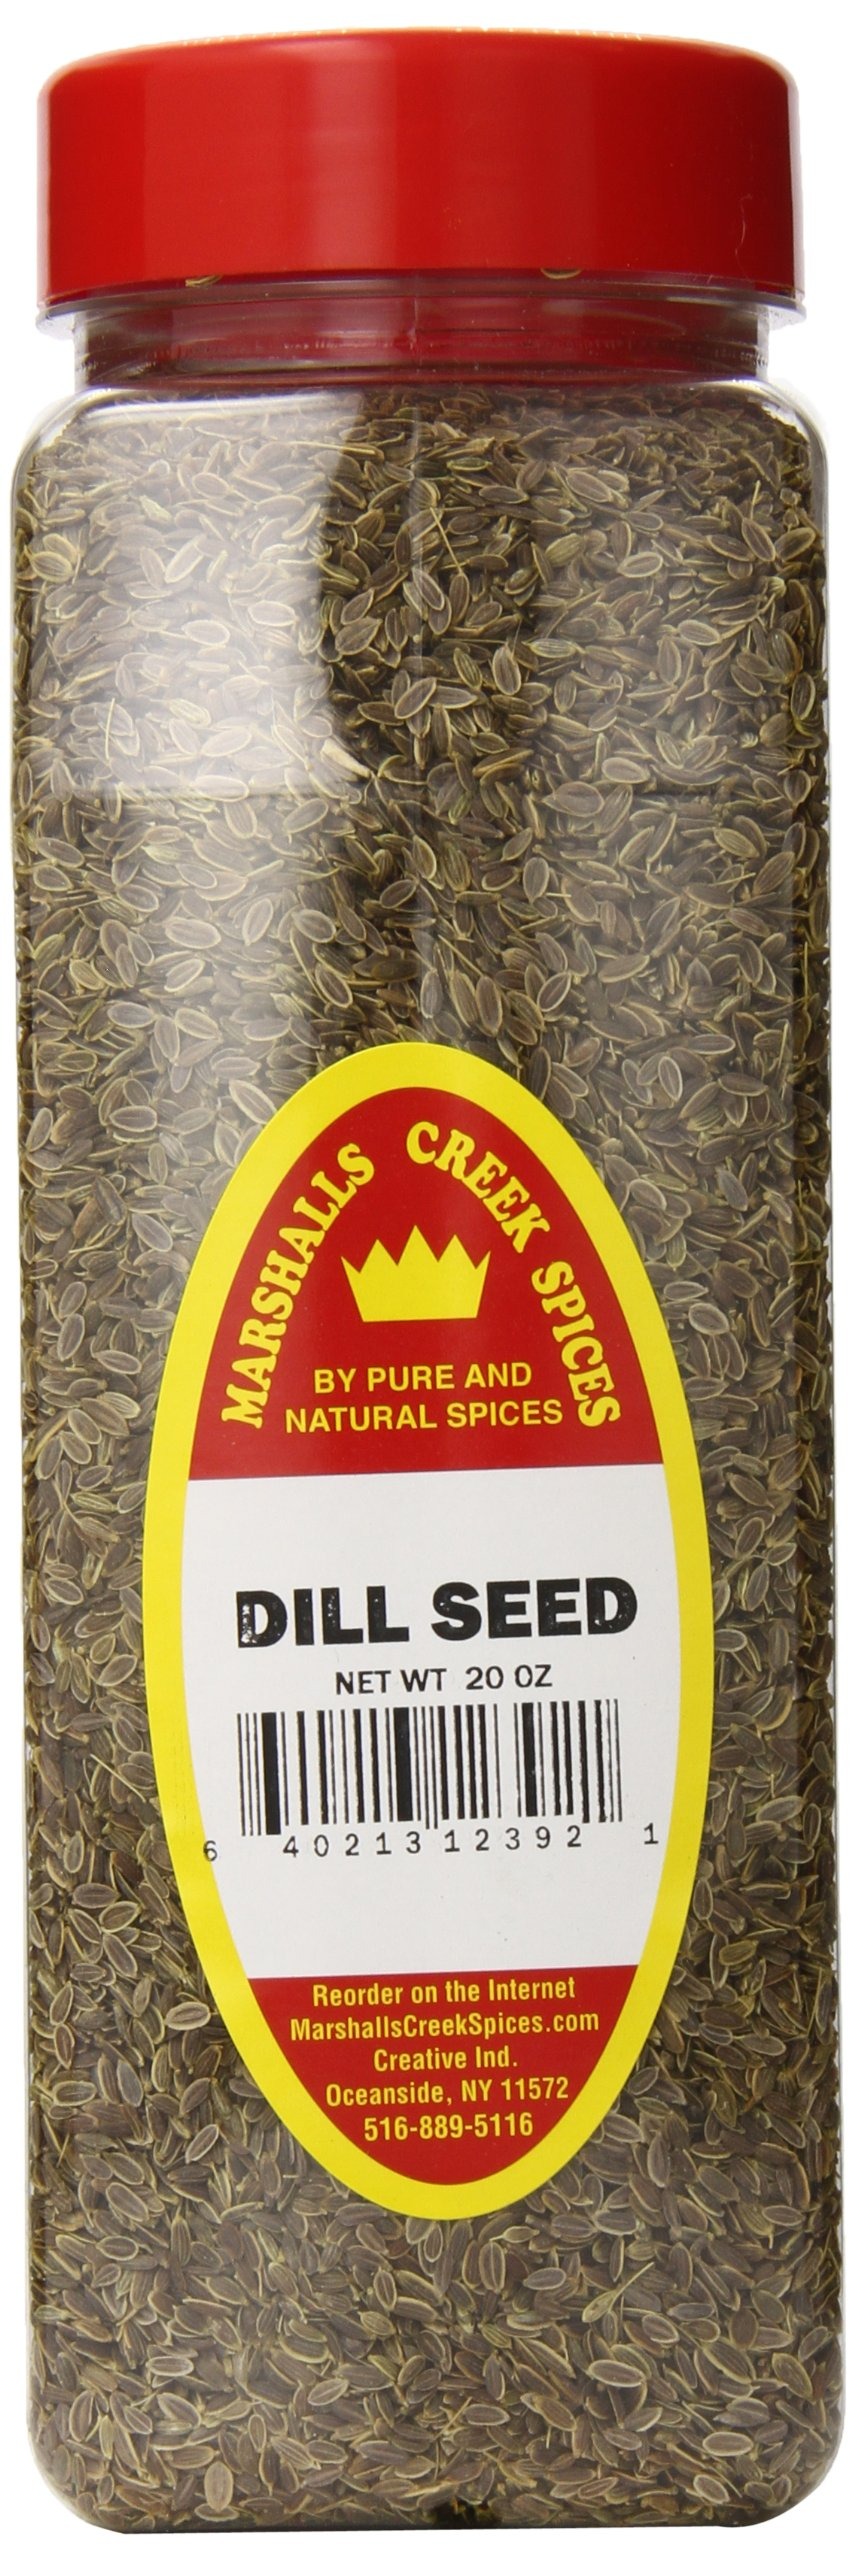
Item Name: Marshall’s Creek Spices Seasoning, Dill Seed, XL Size, 20 Ounce
Bullet Point 1: Packed fresh weekly
Bullet Point 2: No fillers
Bullet Point 3: No MSG
Bullet Point 4: All natural
Bullet Point 5: Ingredients, whole dill seed
Value: 20.0
Unit: oz

Price: 19.99